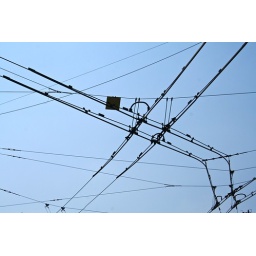
Overhead tram and bus cables criss-cross the sky in Lyon, France.